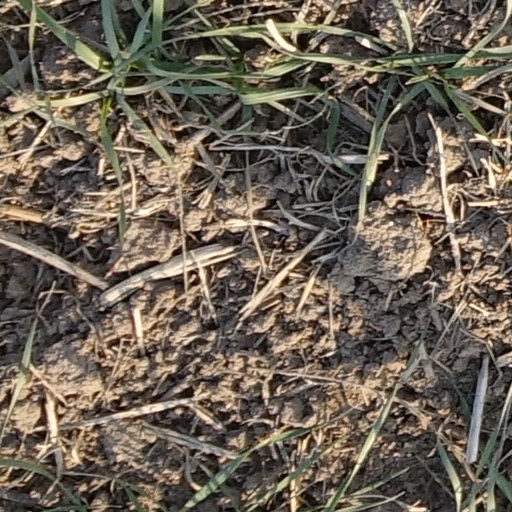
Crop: wheat